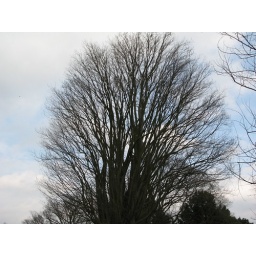
bare tree against the sky